Schloss Rohrau

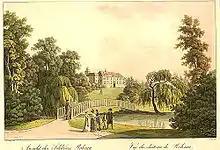
View of Schloss Rohrau (c. 1800)

The Harrach family first appeared in southern Bohemia in the 13th century, later in neighbouring Mühlviertel, including the wealthy town of Freistadt. The Harrachs owned estates in Styria and Carinthia at one time, but their main interests shifted to Vienna (see Palais Harrach) and Lower Austria.